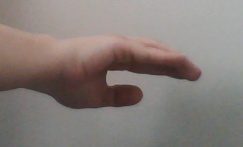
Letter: jeem